Racing Club de Avellaneda

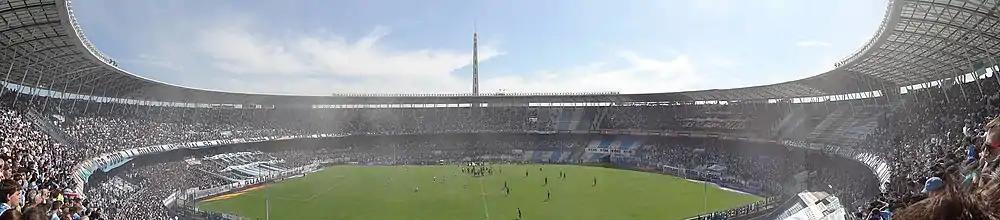
Panoramic view of the Racing Club stadium, August 2019

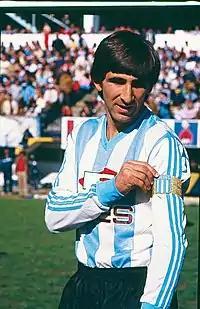
Gustavo Costas the current coach of the team

In 1965, the club underwent a significant institutional crisis, prompting the appointment of the recently retired Juan José Pizzuti as head coach. Pizzuti’s inaugural match in charge culminated in a 3–1 triumph over River Plate. He promptly committed to integrating the club’s promising youth prospects—namely Roberto Perfumo, Alfio Basile, Agustín Cejas, and Rubén Osvaldo Díaz—thereby laying the foundations of a formidable squad that would embark upon an extraordinary 39-match unbeaten run. This team rapidly endeared itself to the supporters, who immortalized it through a chant, dubbing it "Equipo de José" (José's Team). The unbeaten streak was ultimately halted in 1966 with a 2–0 away defeat to River Plate; however, this setback did not preclude the team from securing the championship title following a goalless draw against Gimnasia y Esgrima (LP). Notably, the sole loss was inflicted by the very club that would finish as runners-up that season.